William A. Spinks

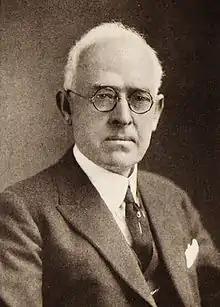
Spinks in the January 1923 issue of "Billiards Magazine"

William Alexander Spinks Jr. (July 11, 1865 – January 15, 1933) was an American professional player of carom billiards in the late 19th and early 20th centuries. He was often referred to as W. A. Spinks, and occasionally Billy Spinks. In addition to being amateur Pacific Coast Billiards Champion several times, a world-champion contender in more than one cue sports discipline, and an exhibition player in Europe, he became the co-inventor (with William Hoskins) of modern billiard cue chalk in 1897.